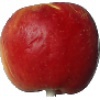
Label: red_yellow_apple